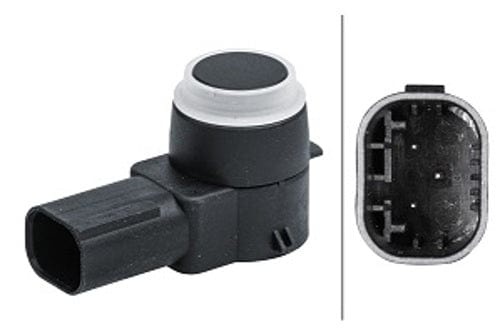
Citroen Berlingo Multispace 2015-2018 Parking Sensor With Fastening Ring
Brand: Vehicle Spares
Category: Vehicles & Parts > Vehicle Parts & Accessories > Motor Vehicle Parts > Motor Vehicle Sensors & Gauges > Parking Sensors